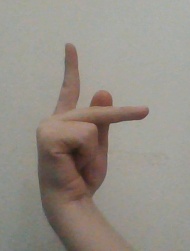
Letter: dha